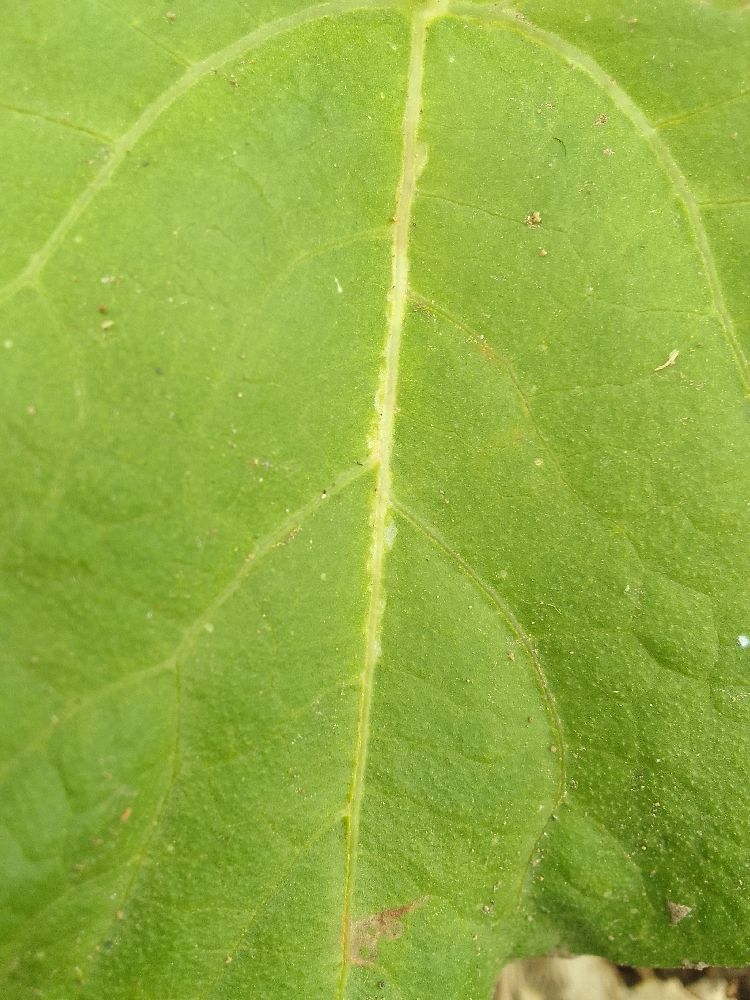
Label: healthy